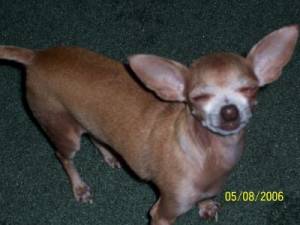
Animal: dog
Breed: chihuahua